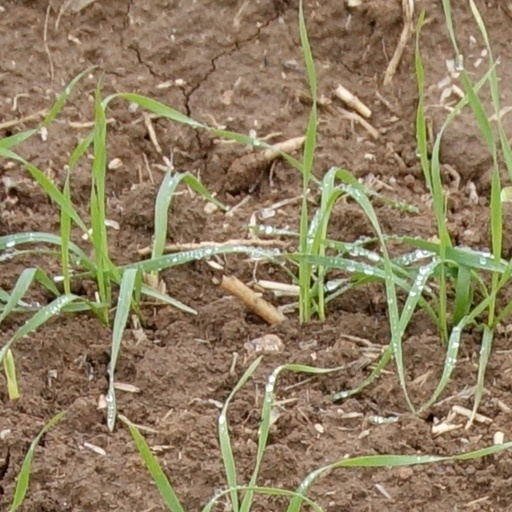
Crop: wheat